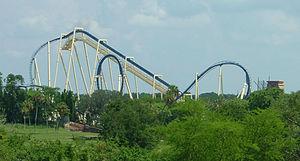
Montu sont des montagnes russes inversées situées à Busch Gardens Tampa, à Tampa, en Floride, aux États-Unis.